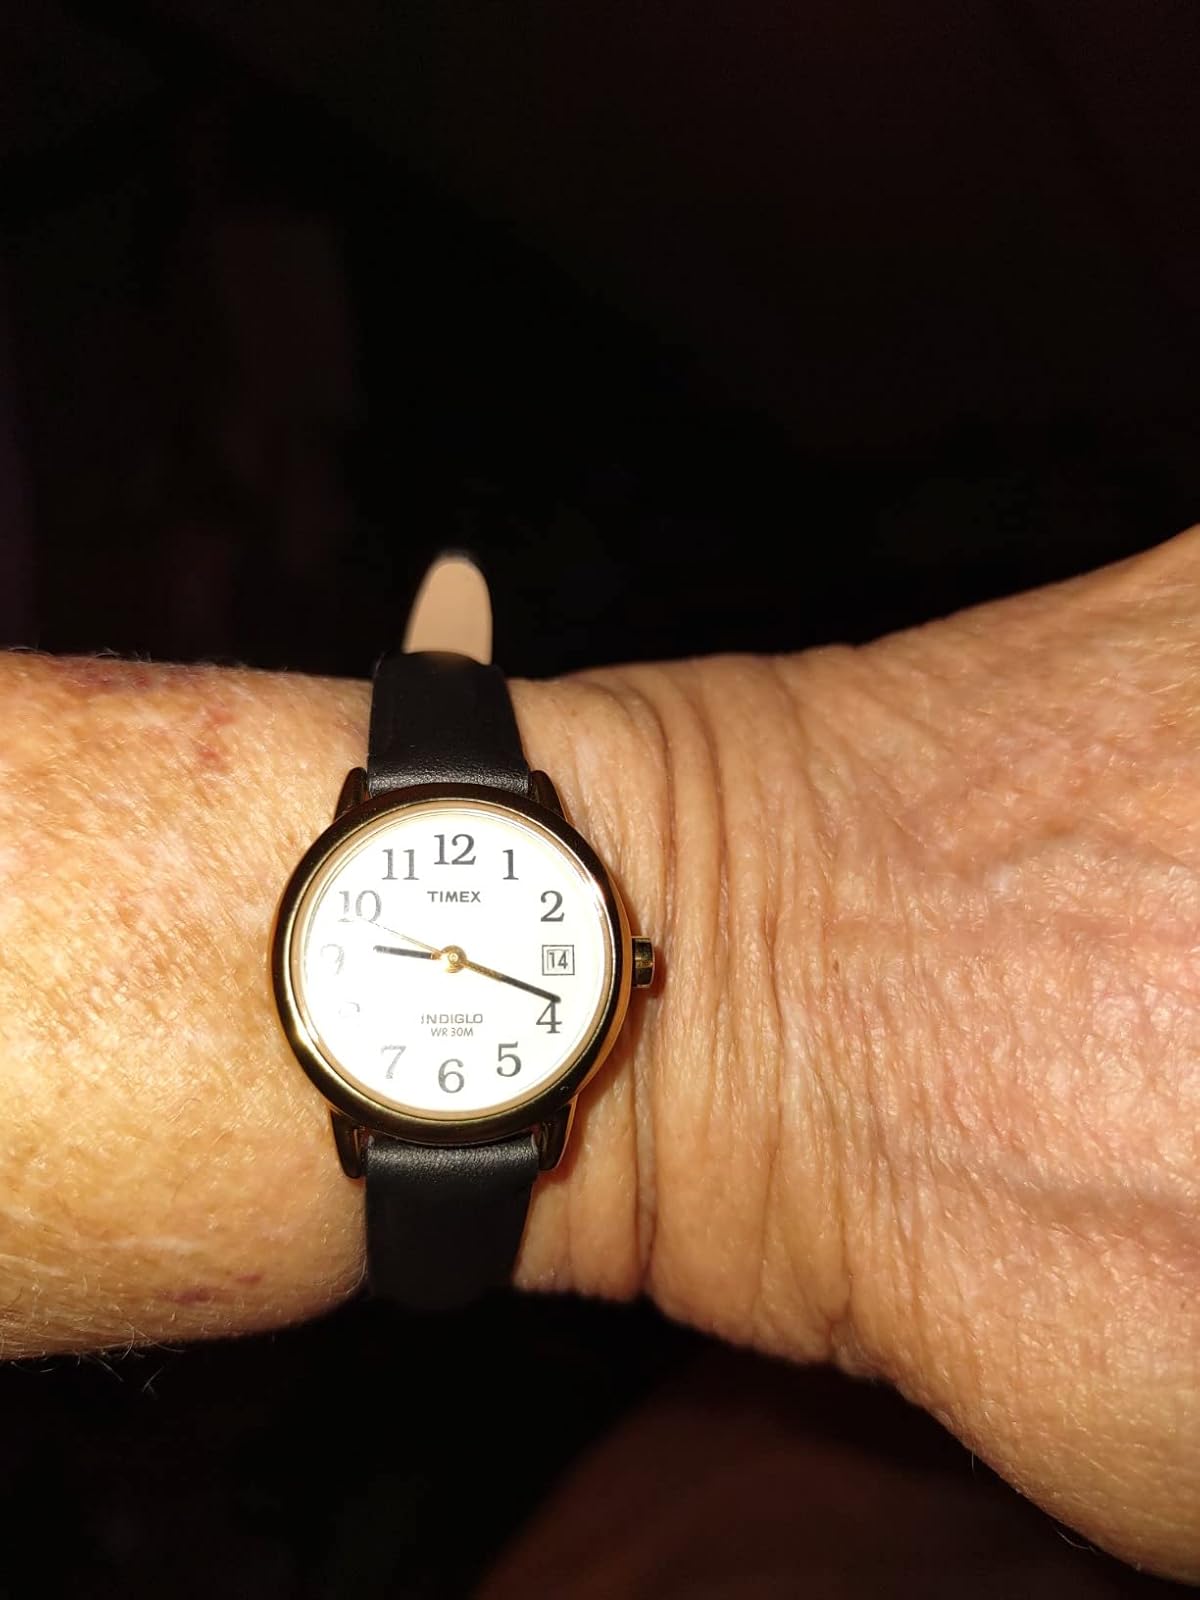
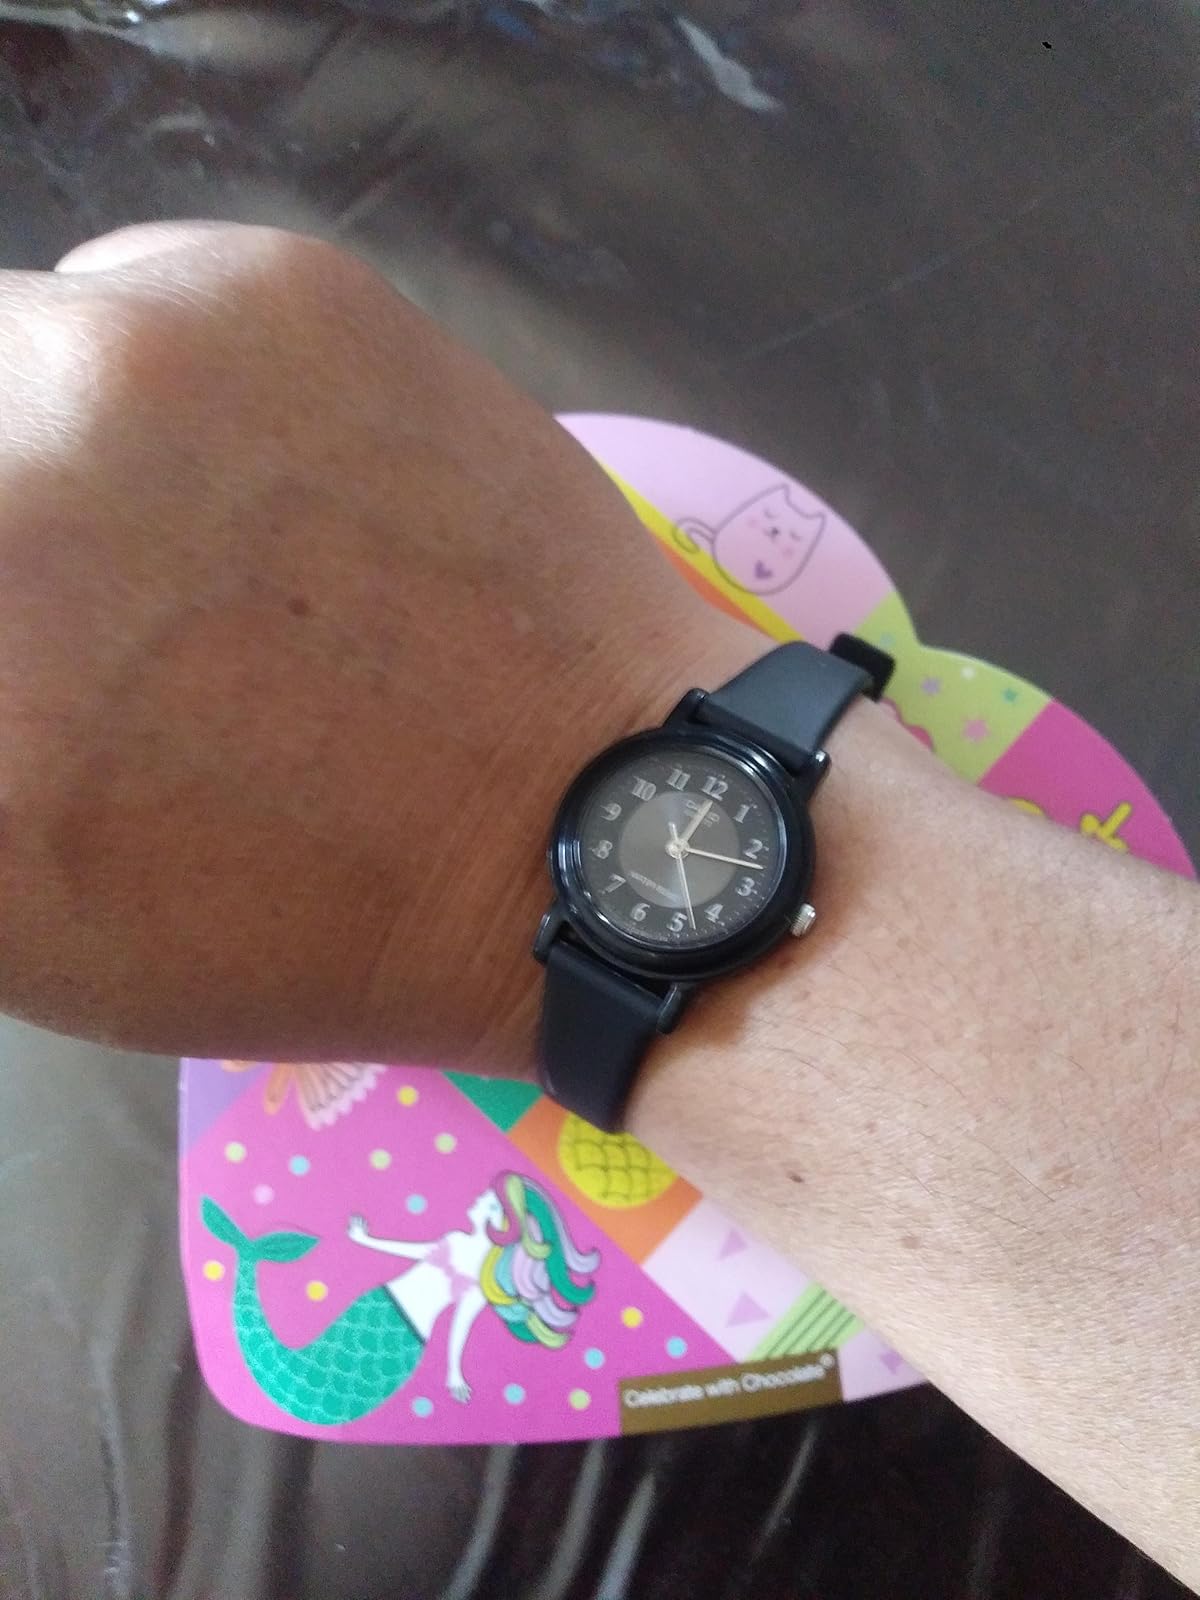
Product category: accessories_watch
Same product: no